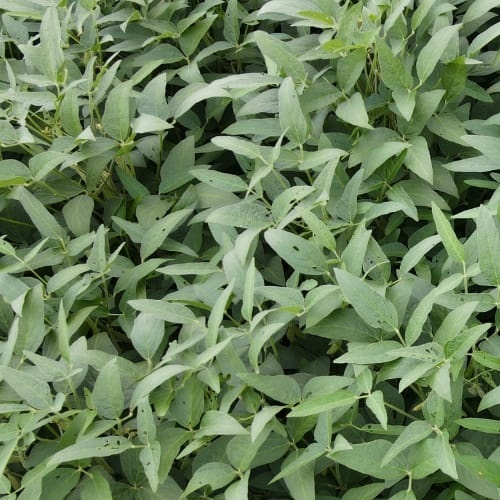
Label: Diabrotica_speciosa